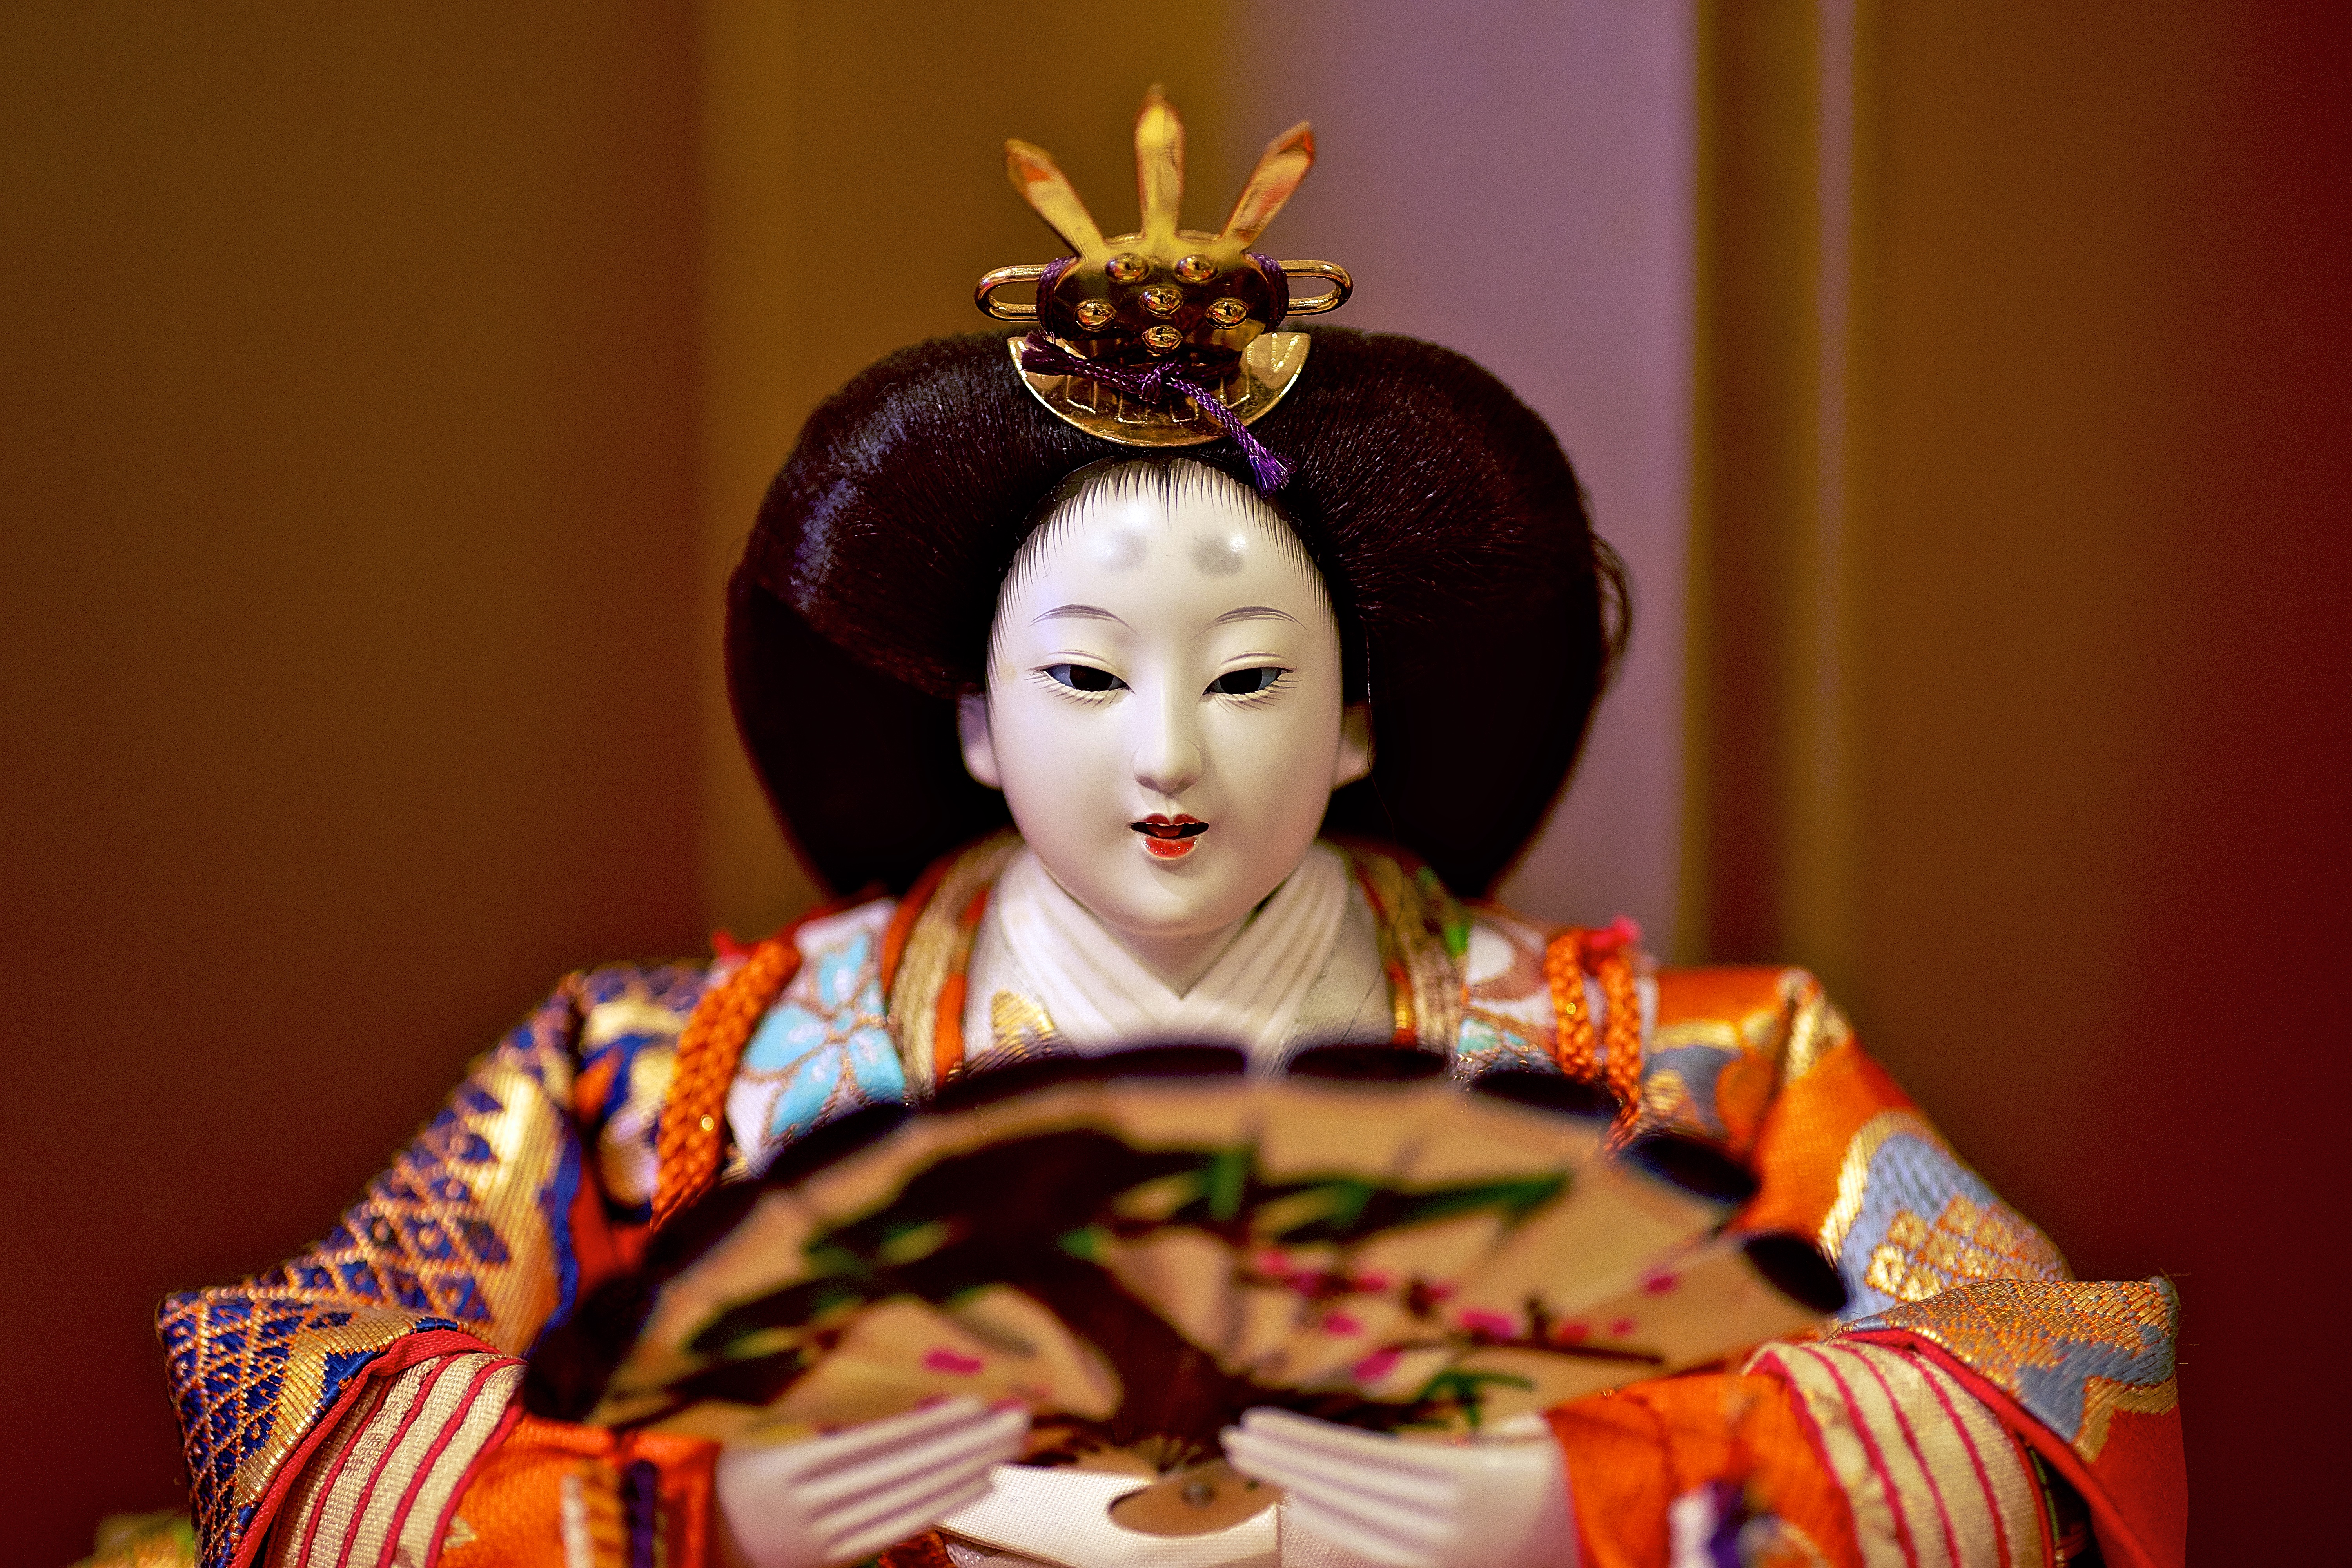
person, woman, macro, child, profession, cool image, tamron, 90mm, tradition, geisha, ilce7m2, girlsday, hinamatsuri, mebina, empressdoll